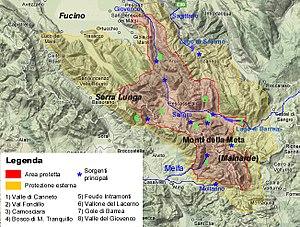
Le parc national des Abruzzes, Latium et Molise est une réserve naturelle protégée. Elle se situe pour la plus grande partie dans la région des Abruzzes au centre est de l'Italie et s'étend sur 150 000 hectares, entre les régions de Molise, des Abruzzes et du Latium.